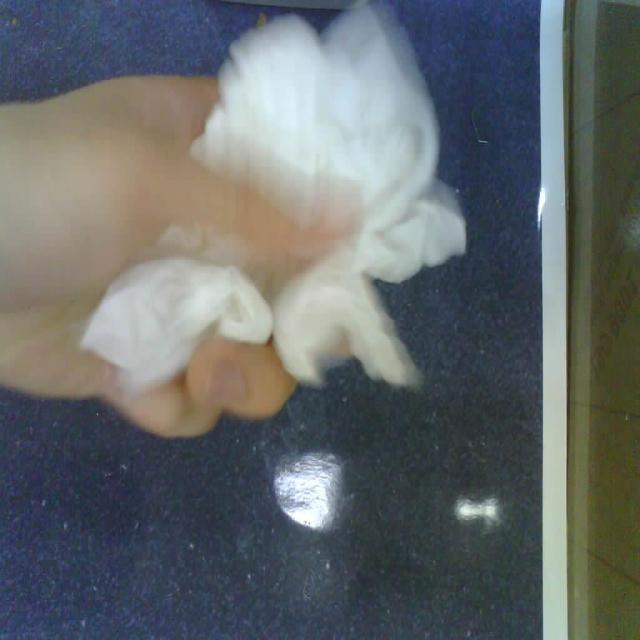
Label: tissues